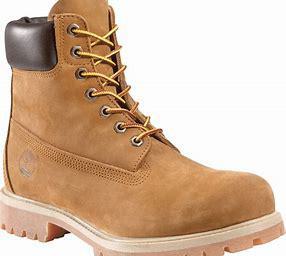
Brand: Timberland
Model: 6 Inch